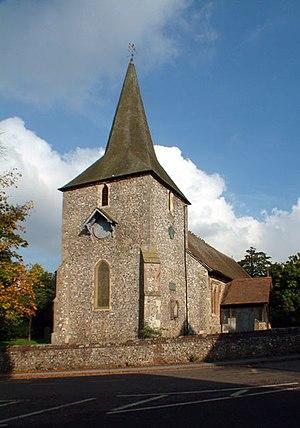
Il existe plus de 9 000 bâtiments classés Grade I et 20 000 bâtiments classés Grade II * en Angleterre. Cette page est une liste de ces bâtiments du borough londonien de Bromley.